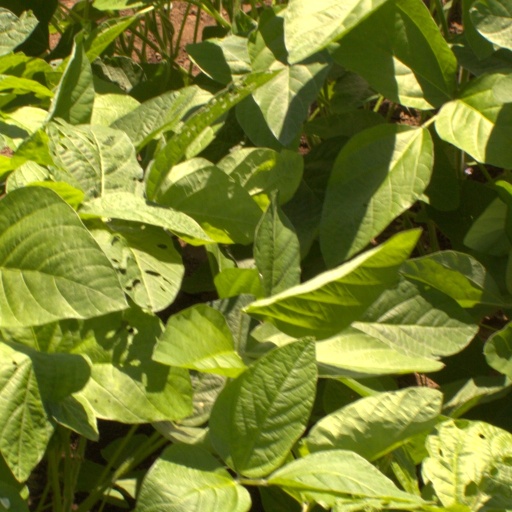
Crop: soybean